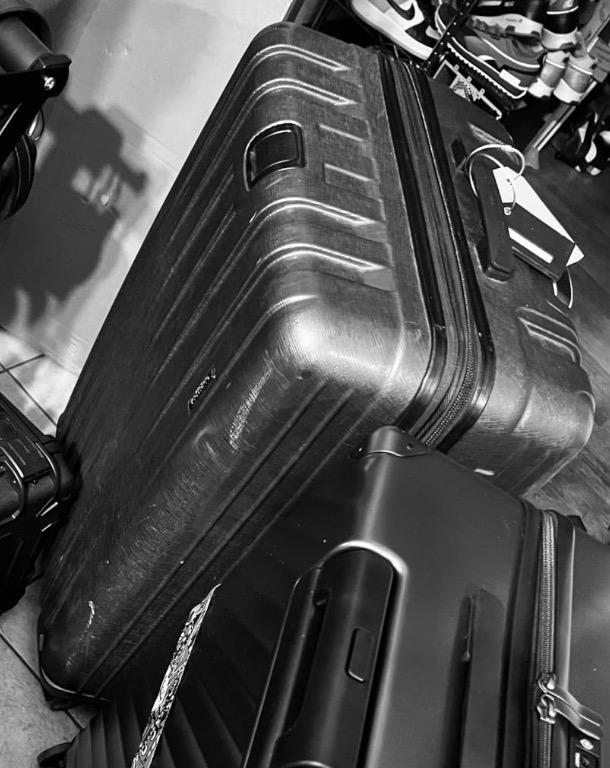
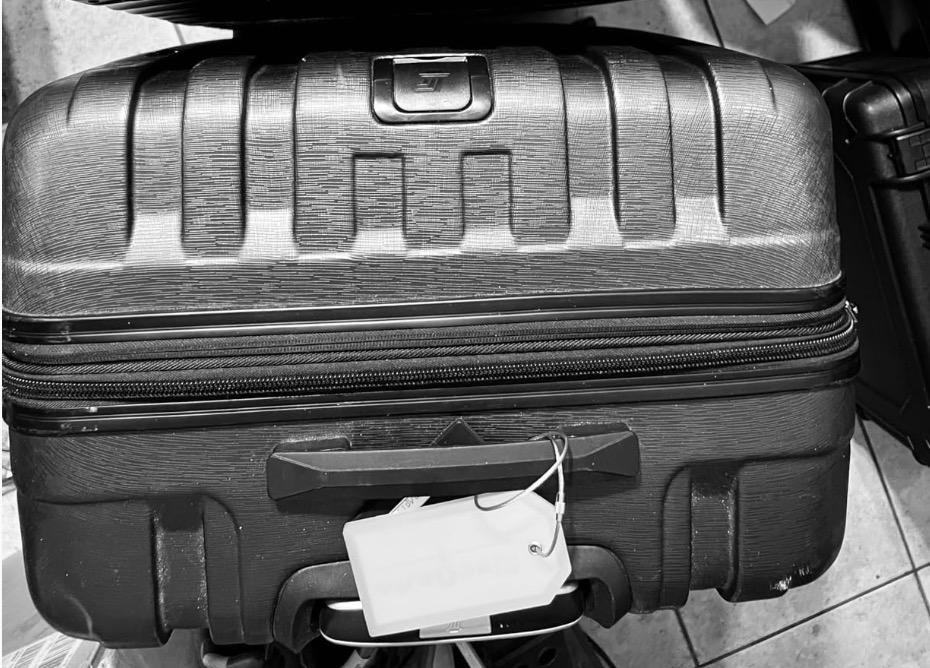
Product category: misc
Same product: yes